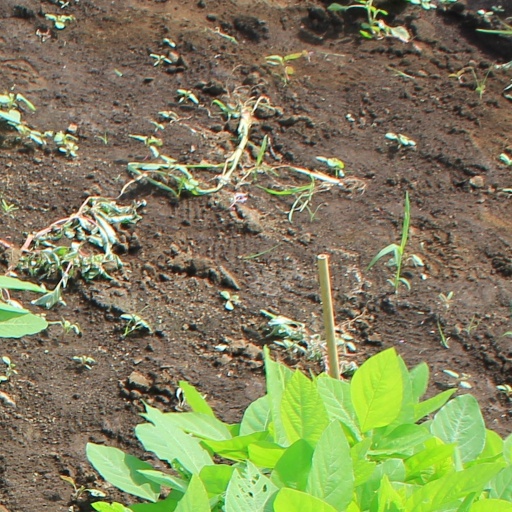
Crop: soybean